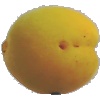
Label: Peach 2